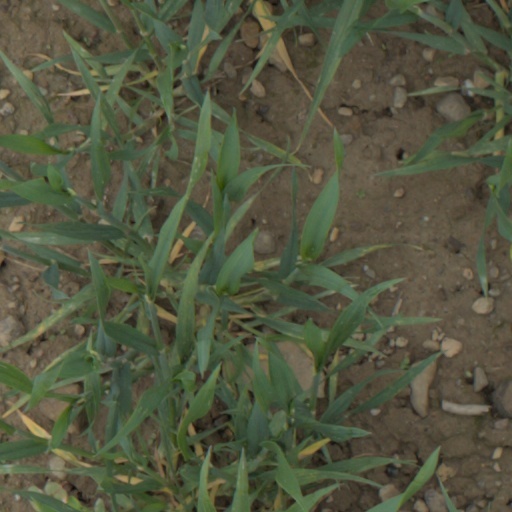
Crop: wheat